Air pollution in Turkey

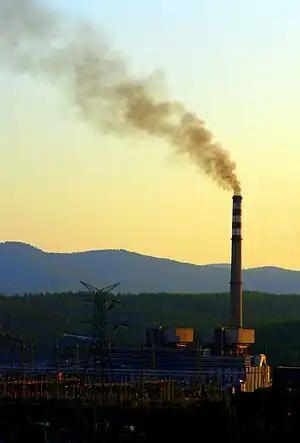
Yeniköy Power Plant in Muğla

In 2019 Istanbul had a dangerously high level of NO (over three times WHO guidelines). Although Istanbul's urban smog had cleared by early 2020 air pollution in the city increased again once COVID-19 restrictions had been eased. Increasing Turkey's proportion of electric cars in use to 10% by 2030 would also reduce greenhouse gas emissions by Turkey. There are high purchase taxes on new cars and in 2019 about 45% of cars were over 10 years old and energy-inefficient. Continued electrification of the rail network and more high-speed line is one countermeasure being taken. In 2020 strict enforcement of diesel truck emissions was suggested by Sabancı University as a way to get old, polluting vehicles off the road: also in that year tractors have a legal exemption to burn 1000 ppm sulfur diesel.